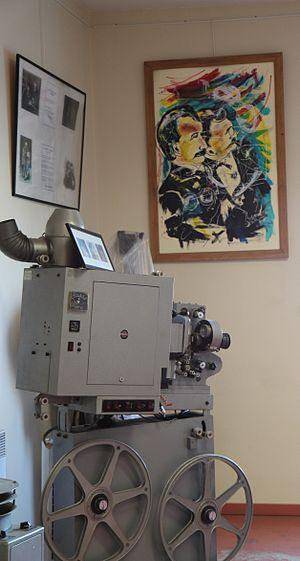
Frères Lumière
Auguste et Louis Lumière, souvent désignés par l'expression frères Lumière, sont deux ingénieurs et industriels français qui ont joué un rôle primordial dans l'histoire du cinéma et de la photographie.